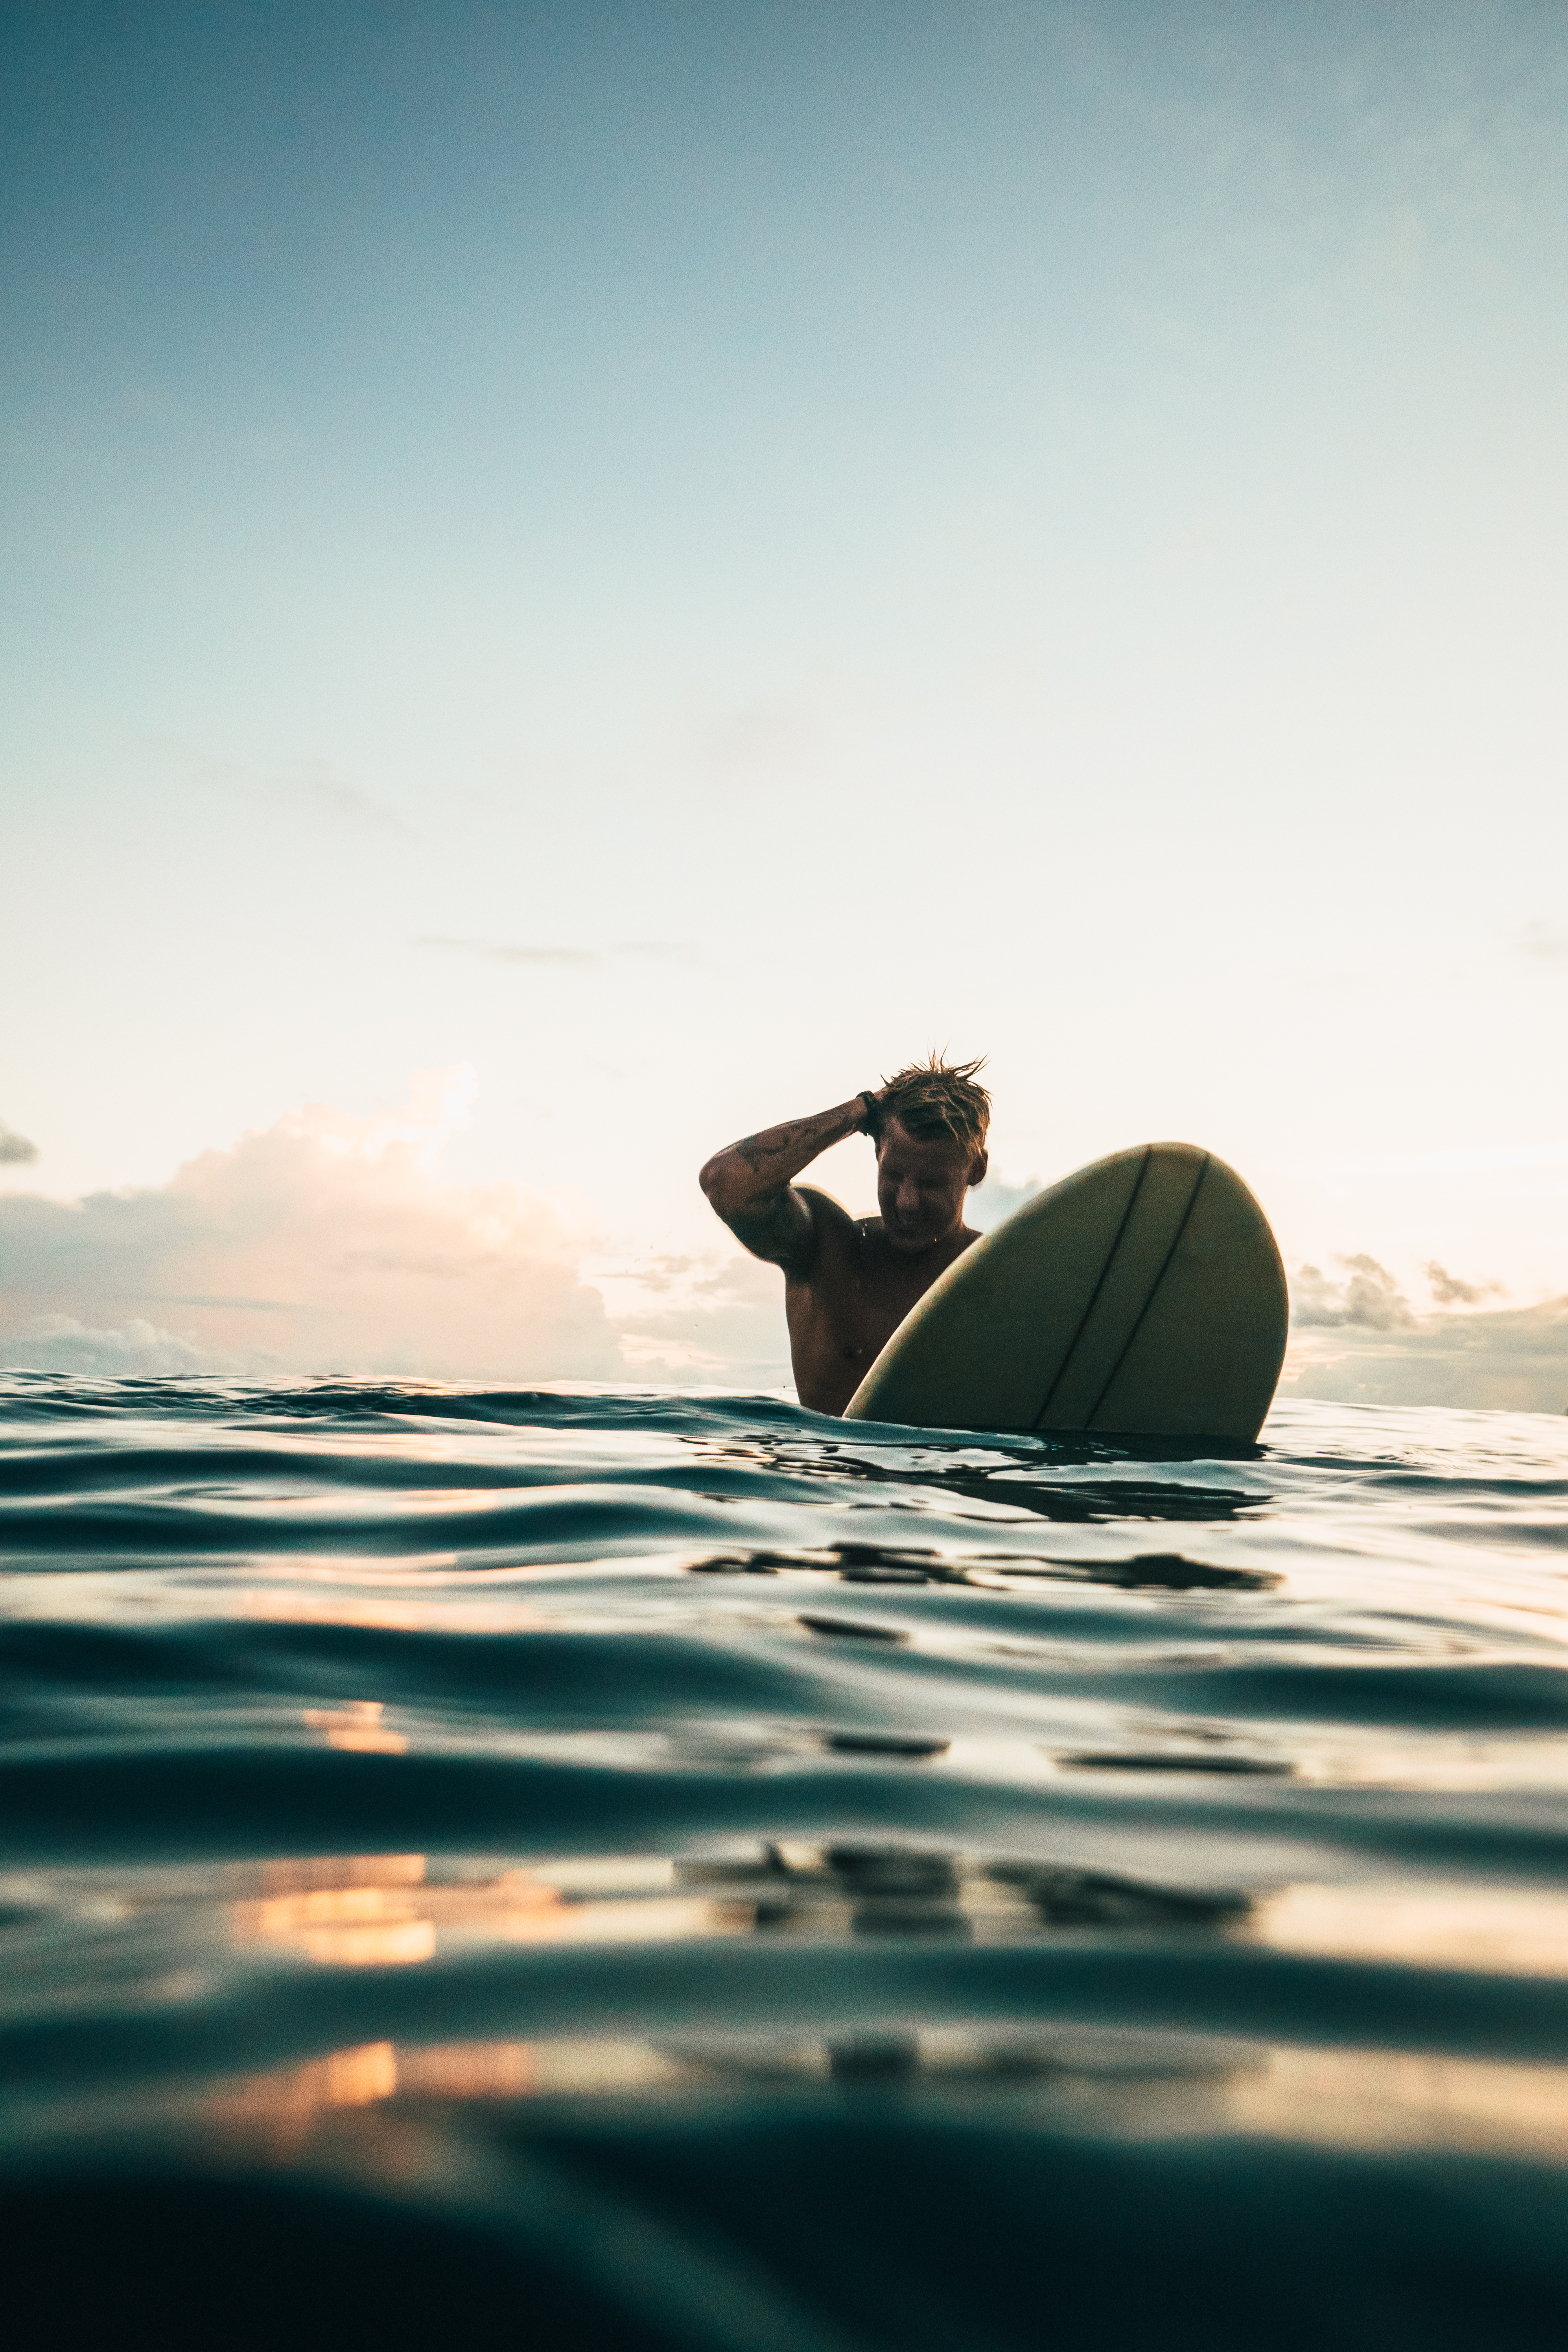
water, sky, skimboarding, surfing, wave, sea, reflection, ocean, surface water sports, surfboard, recreation, calm, Surfing Equipment, photography, bodyboarding, boating, wind wave, cloud, vacation, vehicle, boardsport, water sport